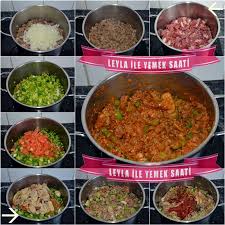
Yemek: et_sote